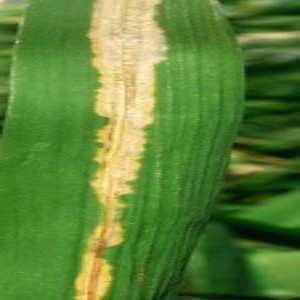
Disease: Bacterialblight